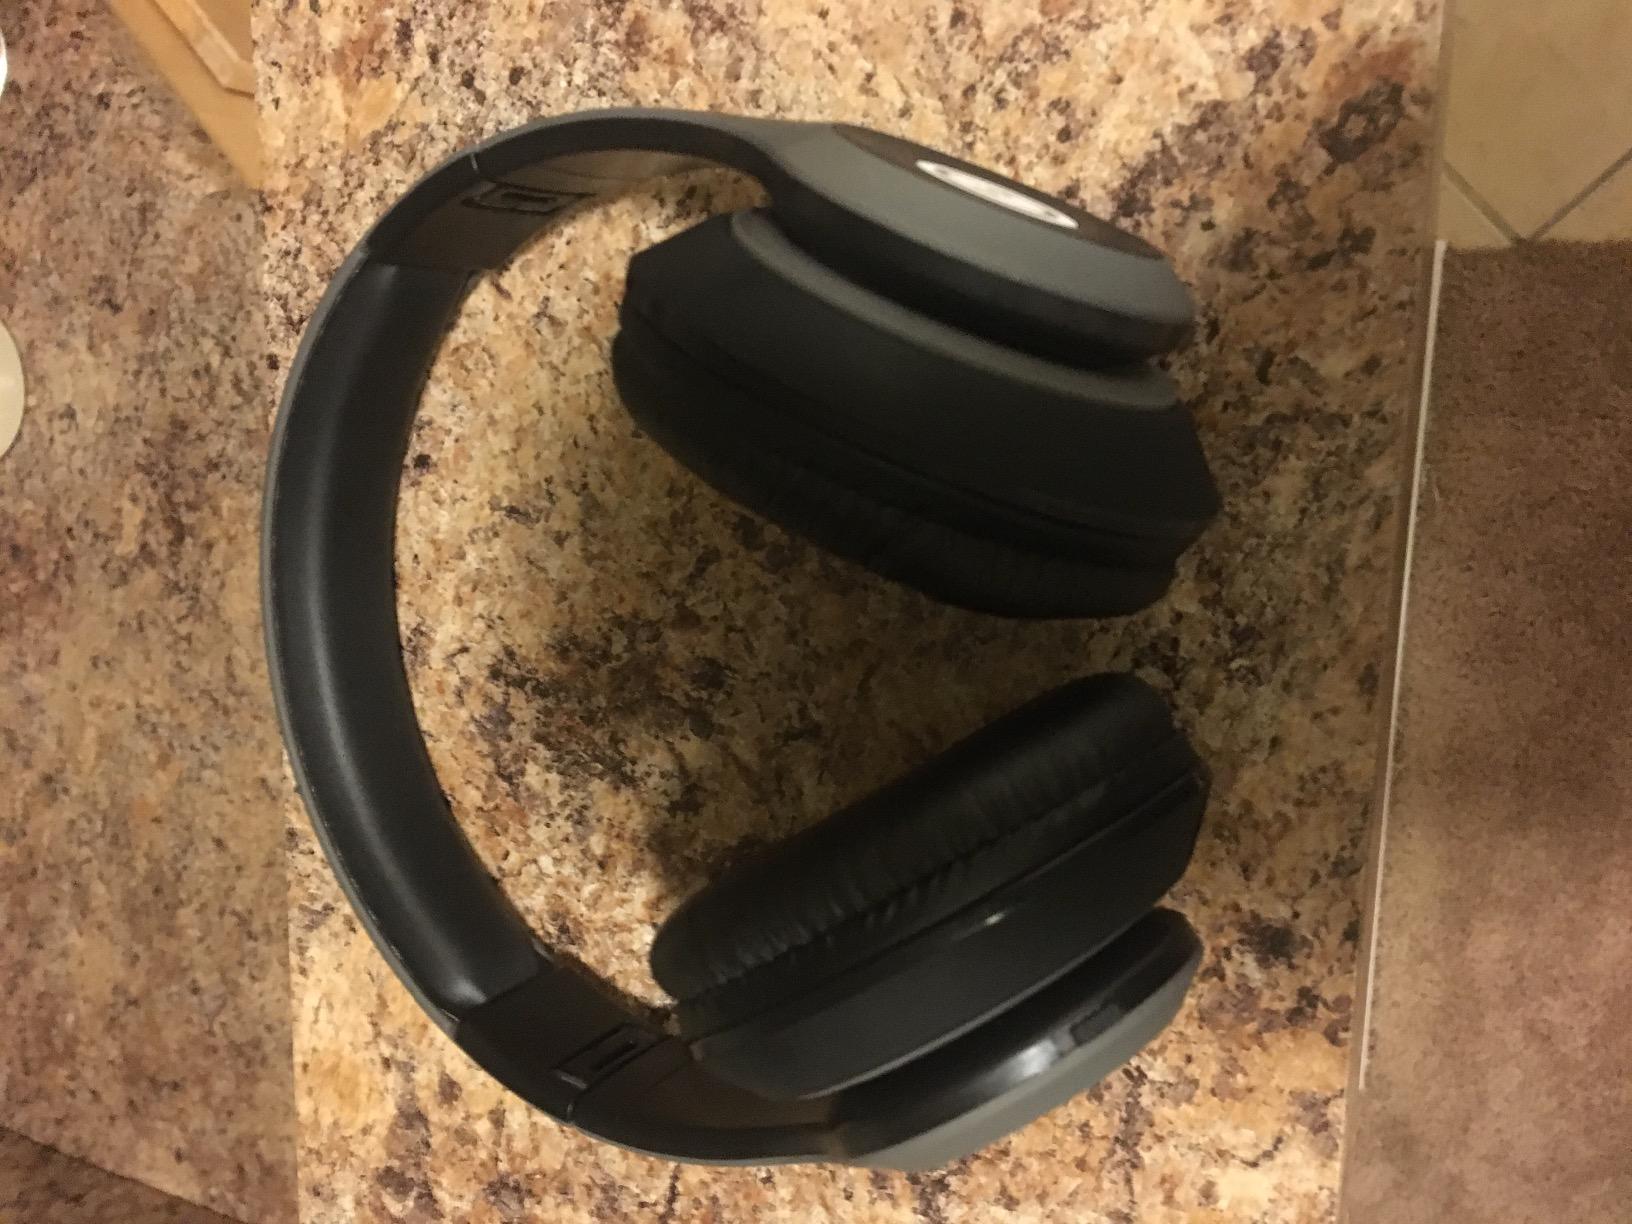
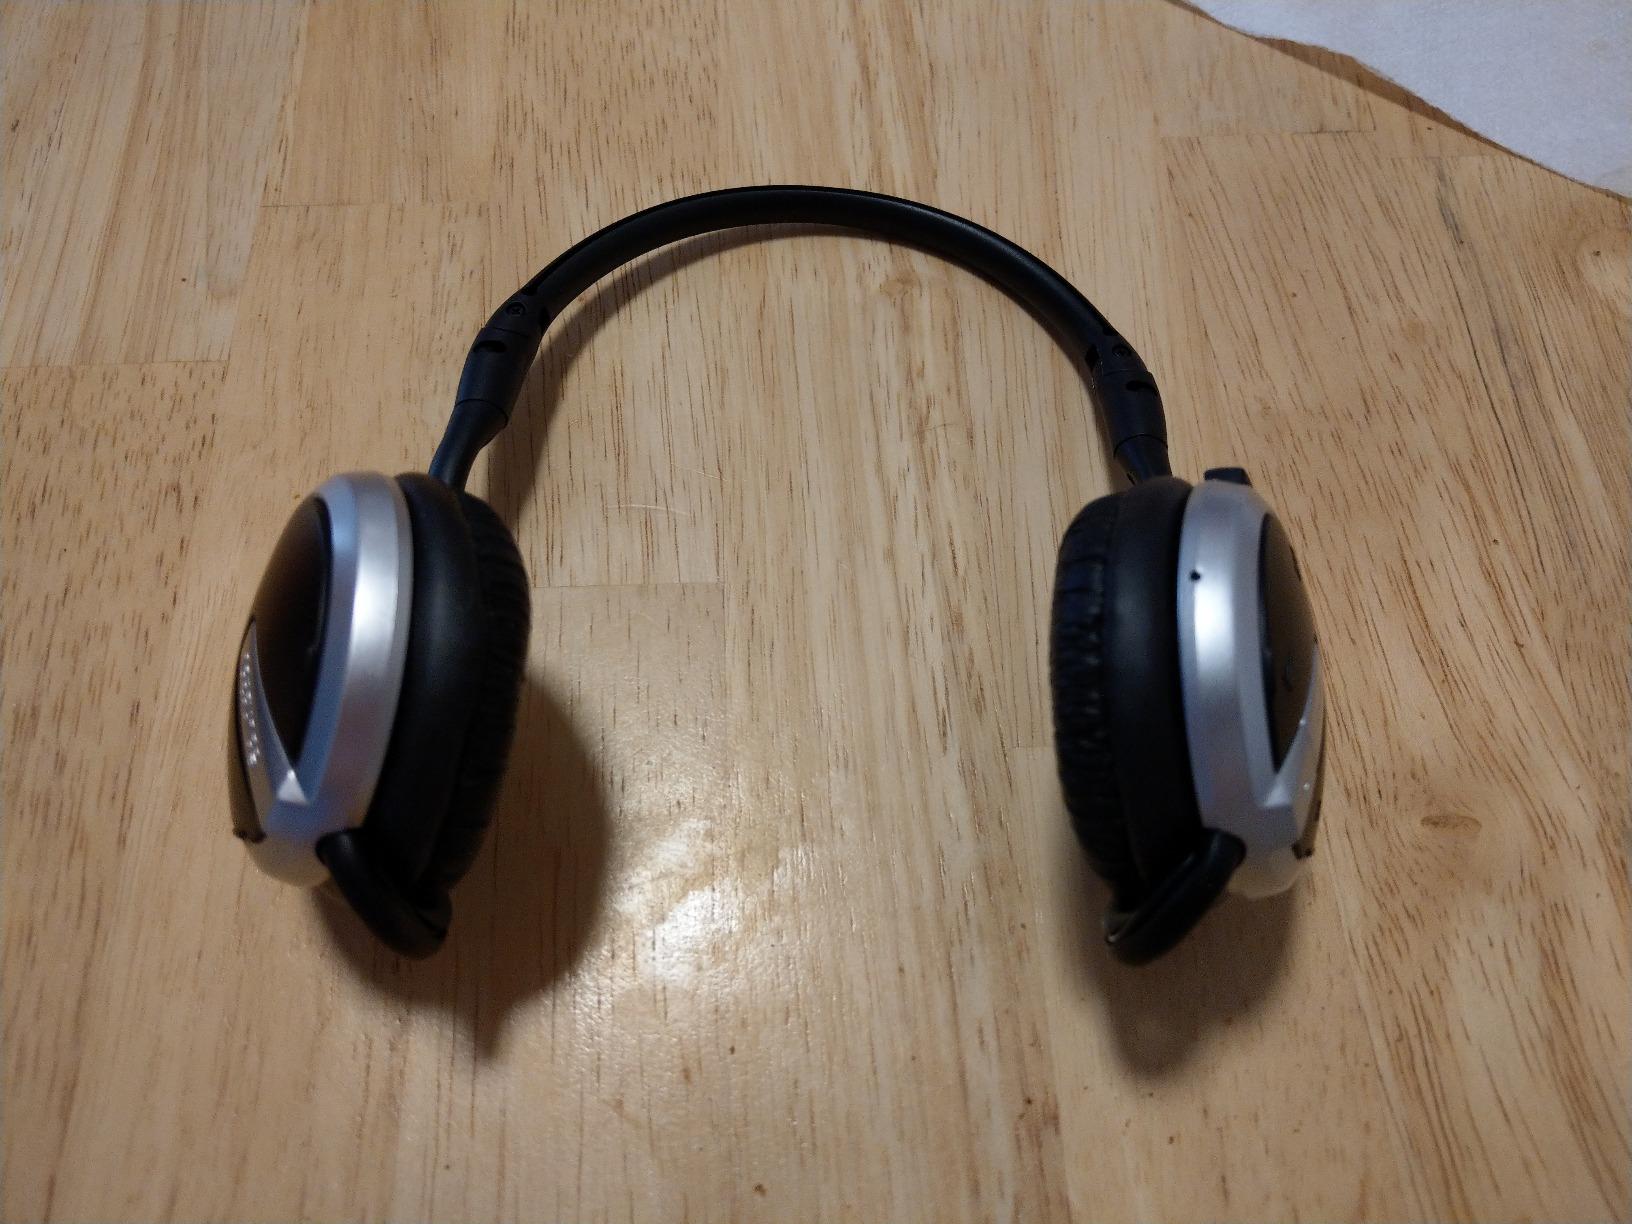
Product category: headphones
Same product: no